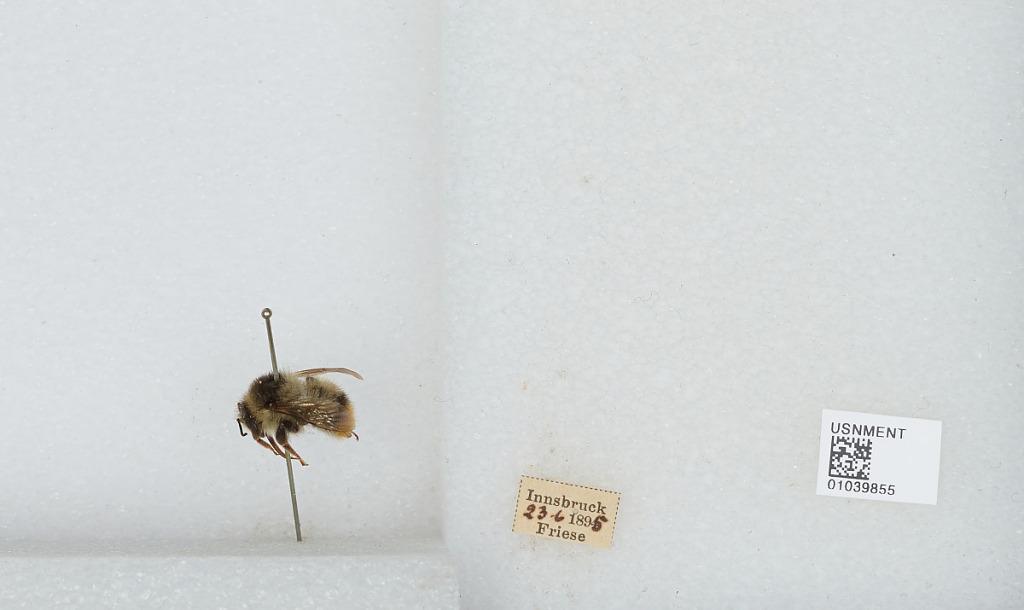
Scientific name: Bombus (Thoracobombus) sylvarum (Linnaeus)
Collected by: Friese
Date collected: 1895-6-23
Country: Austria
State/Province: Tyrol
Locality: Innsbruck
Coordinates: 47.27, 11.38